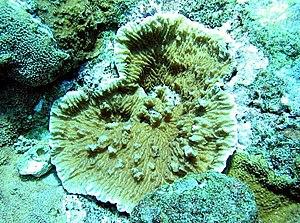
Merulina scabricula est une espèce de coraux appartenant à la famille des Merulinidae.